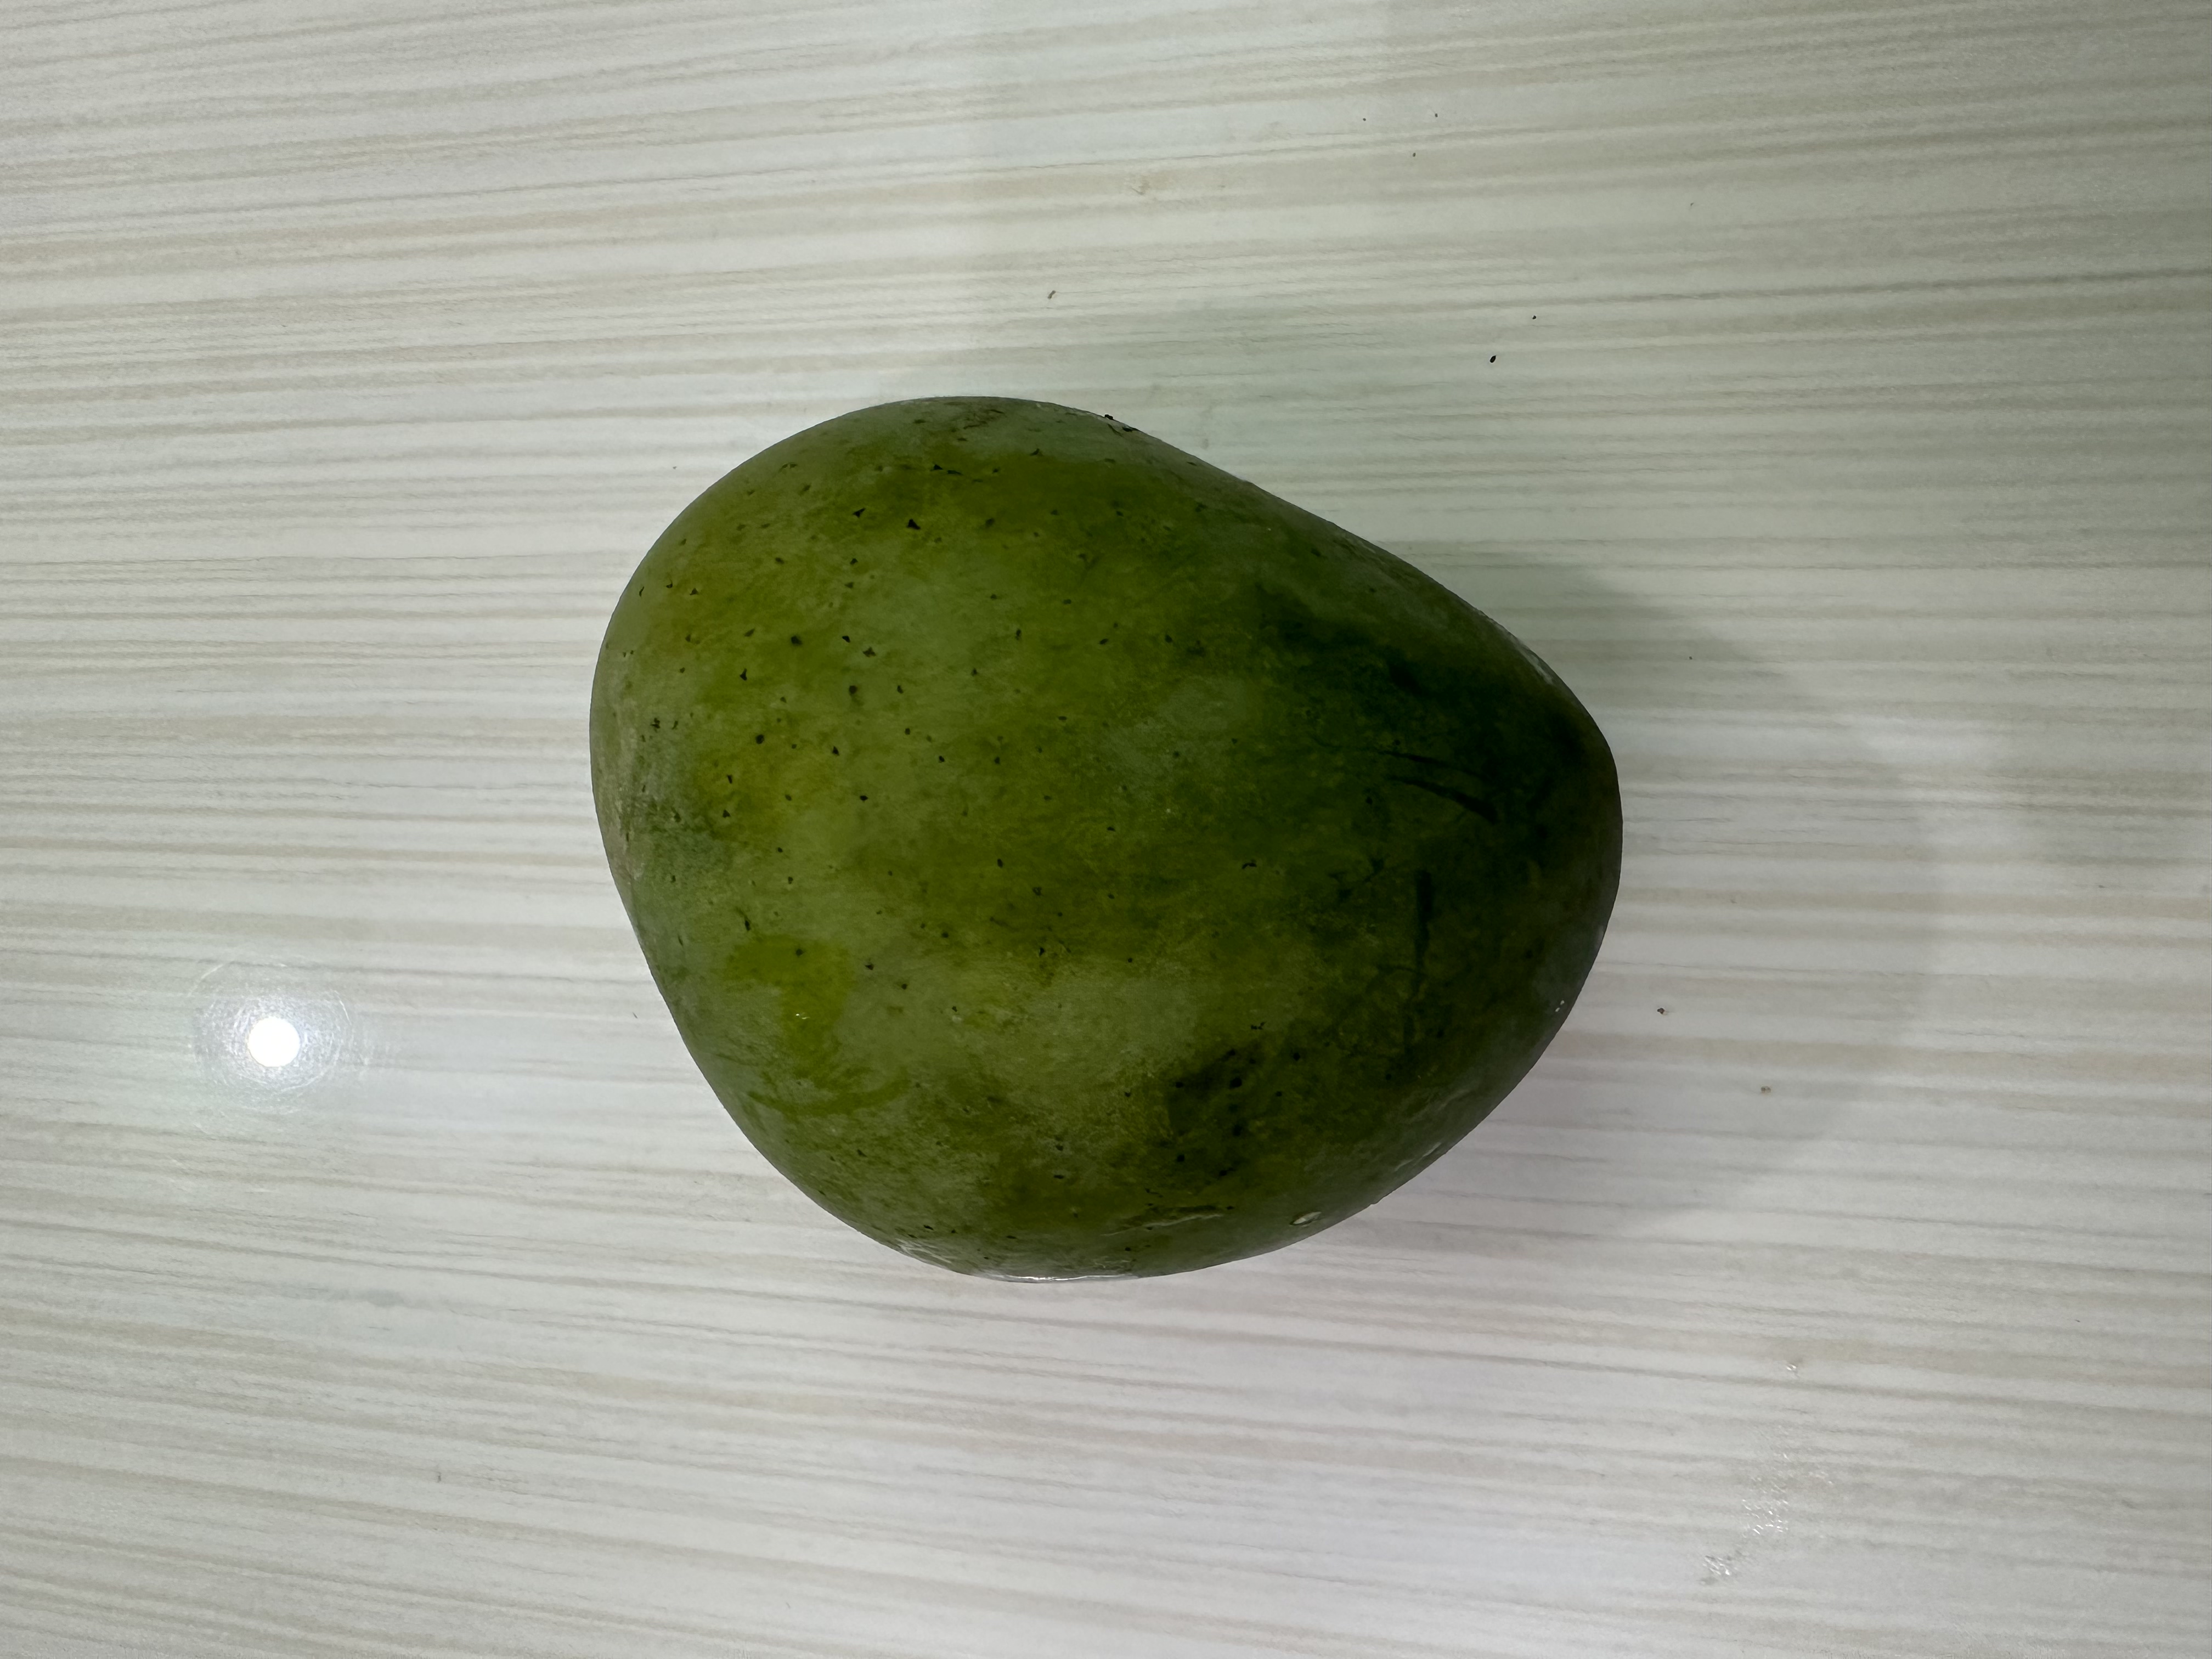
Mango variety: Harivanga